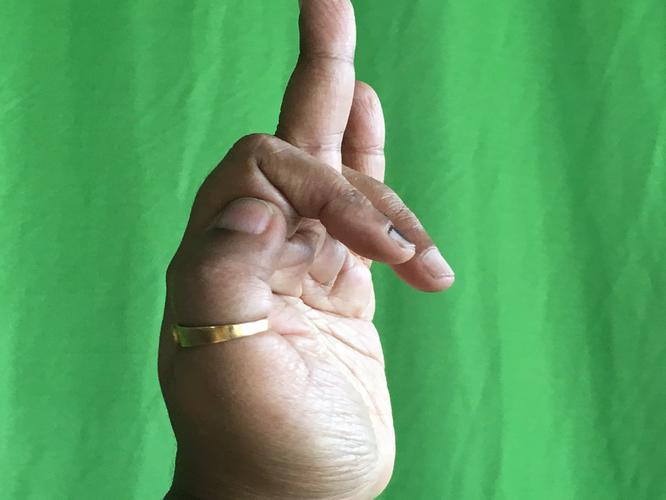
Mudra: Shukatundam
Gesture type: single_hand